Answer in natural language. Considering the relative positions, where is tall glass-shade lamp (highlighted by a red box) with respect to Doorway (highlighted by a green box)? Choose between the following options: right or left
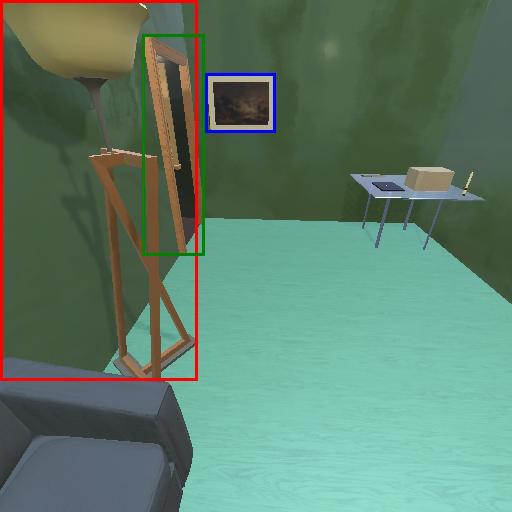
<answer>right</answer>